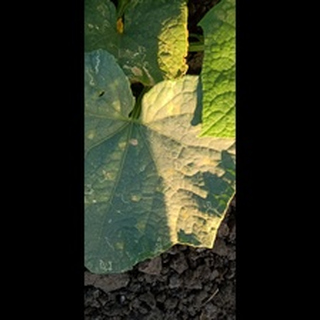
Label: diseased_cucumber